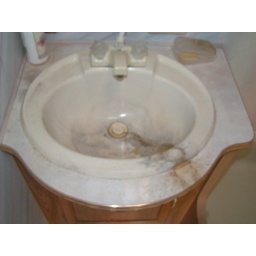
where some water came in to the bathroom